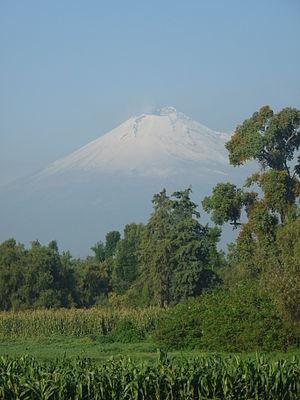
La Mésoamérique est une super-aire culturelle de l'Amérique précolombienne, c'est-à-dire un ensemble de zones géographiques occupées par des ethnies qui partageaient de nombreux traits culturels communs avant la colonisation espagnole de l'Amérique. Cela correspond au territoire où vivaient en particulier, à l'arrivée des Espagnols au XVIᵉ siècle, les Aztèques, les Tarasques et les Mayas, ainsi que les autres peuples indigènes en contact avec eux.